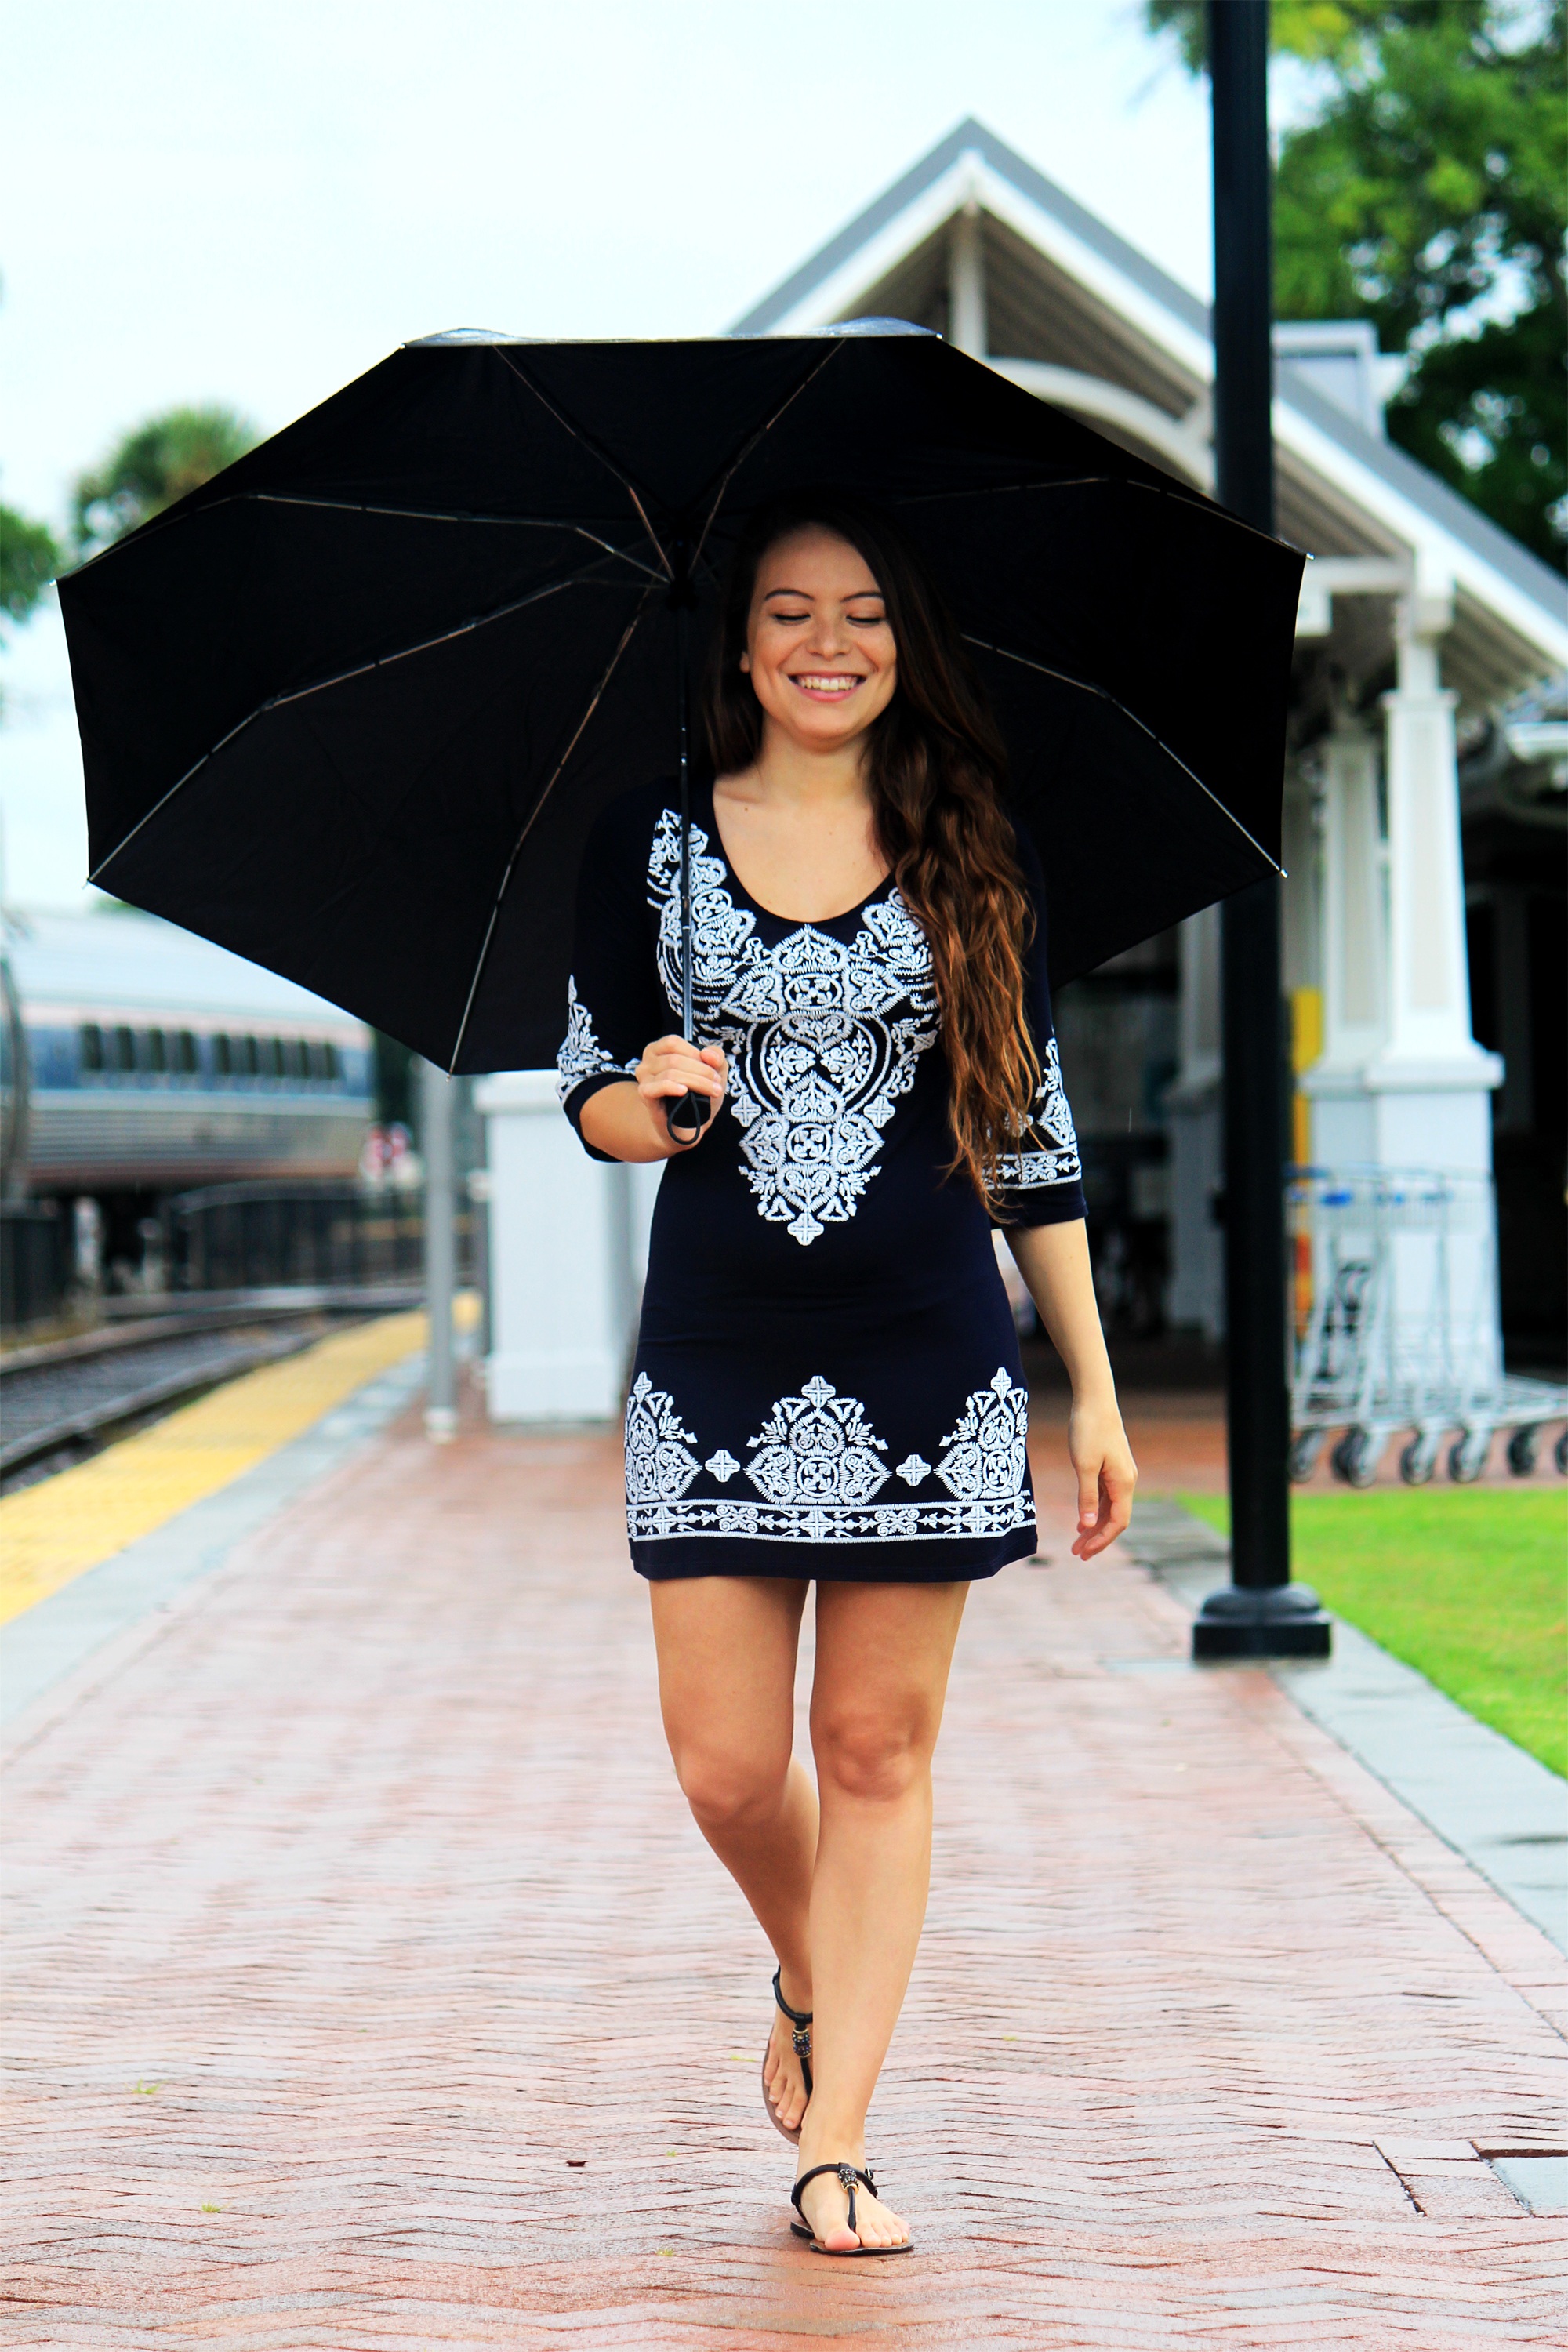
walking, person, people, girl, woman, rain, female, pattern, model, young, spring, umbrella, autumn, weather, fashion, clothing, lady, lifestyle, season, dress, happy, footwear, beauty, adult, photo shoot